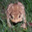
Label: frog